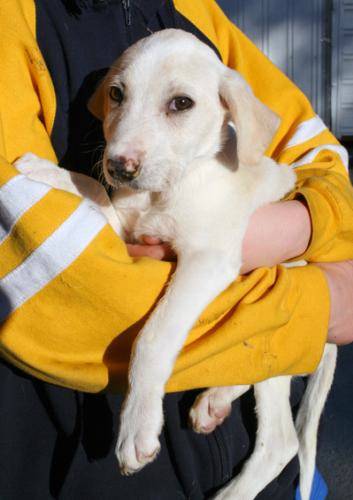
Label: dog